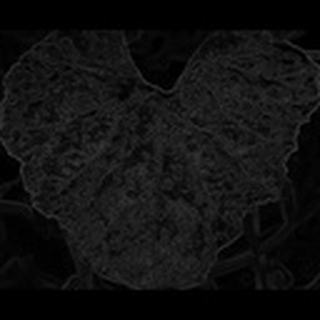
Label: cotton_powdery_mildew